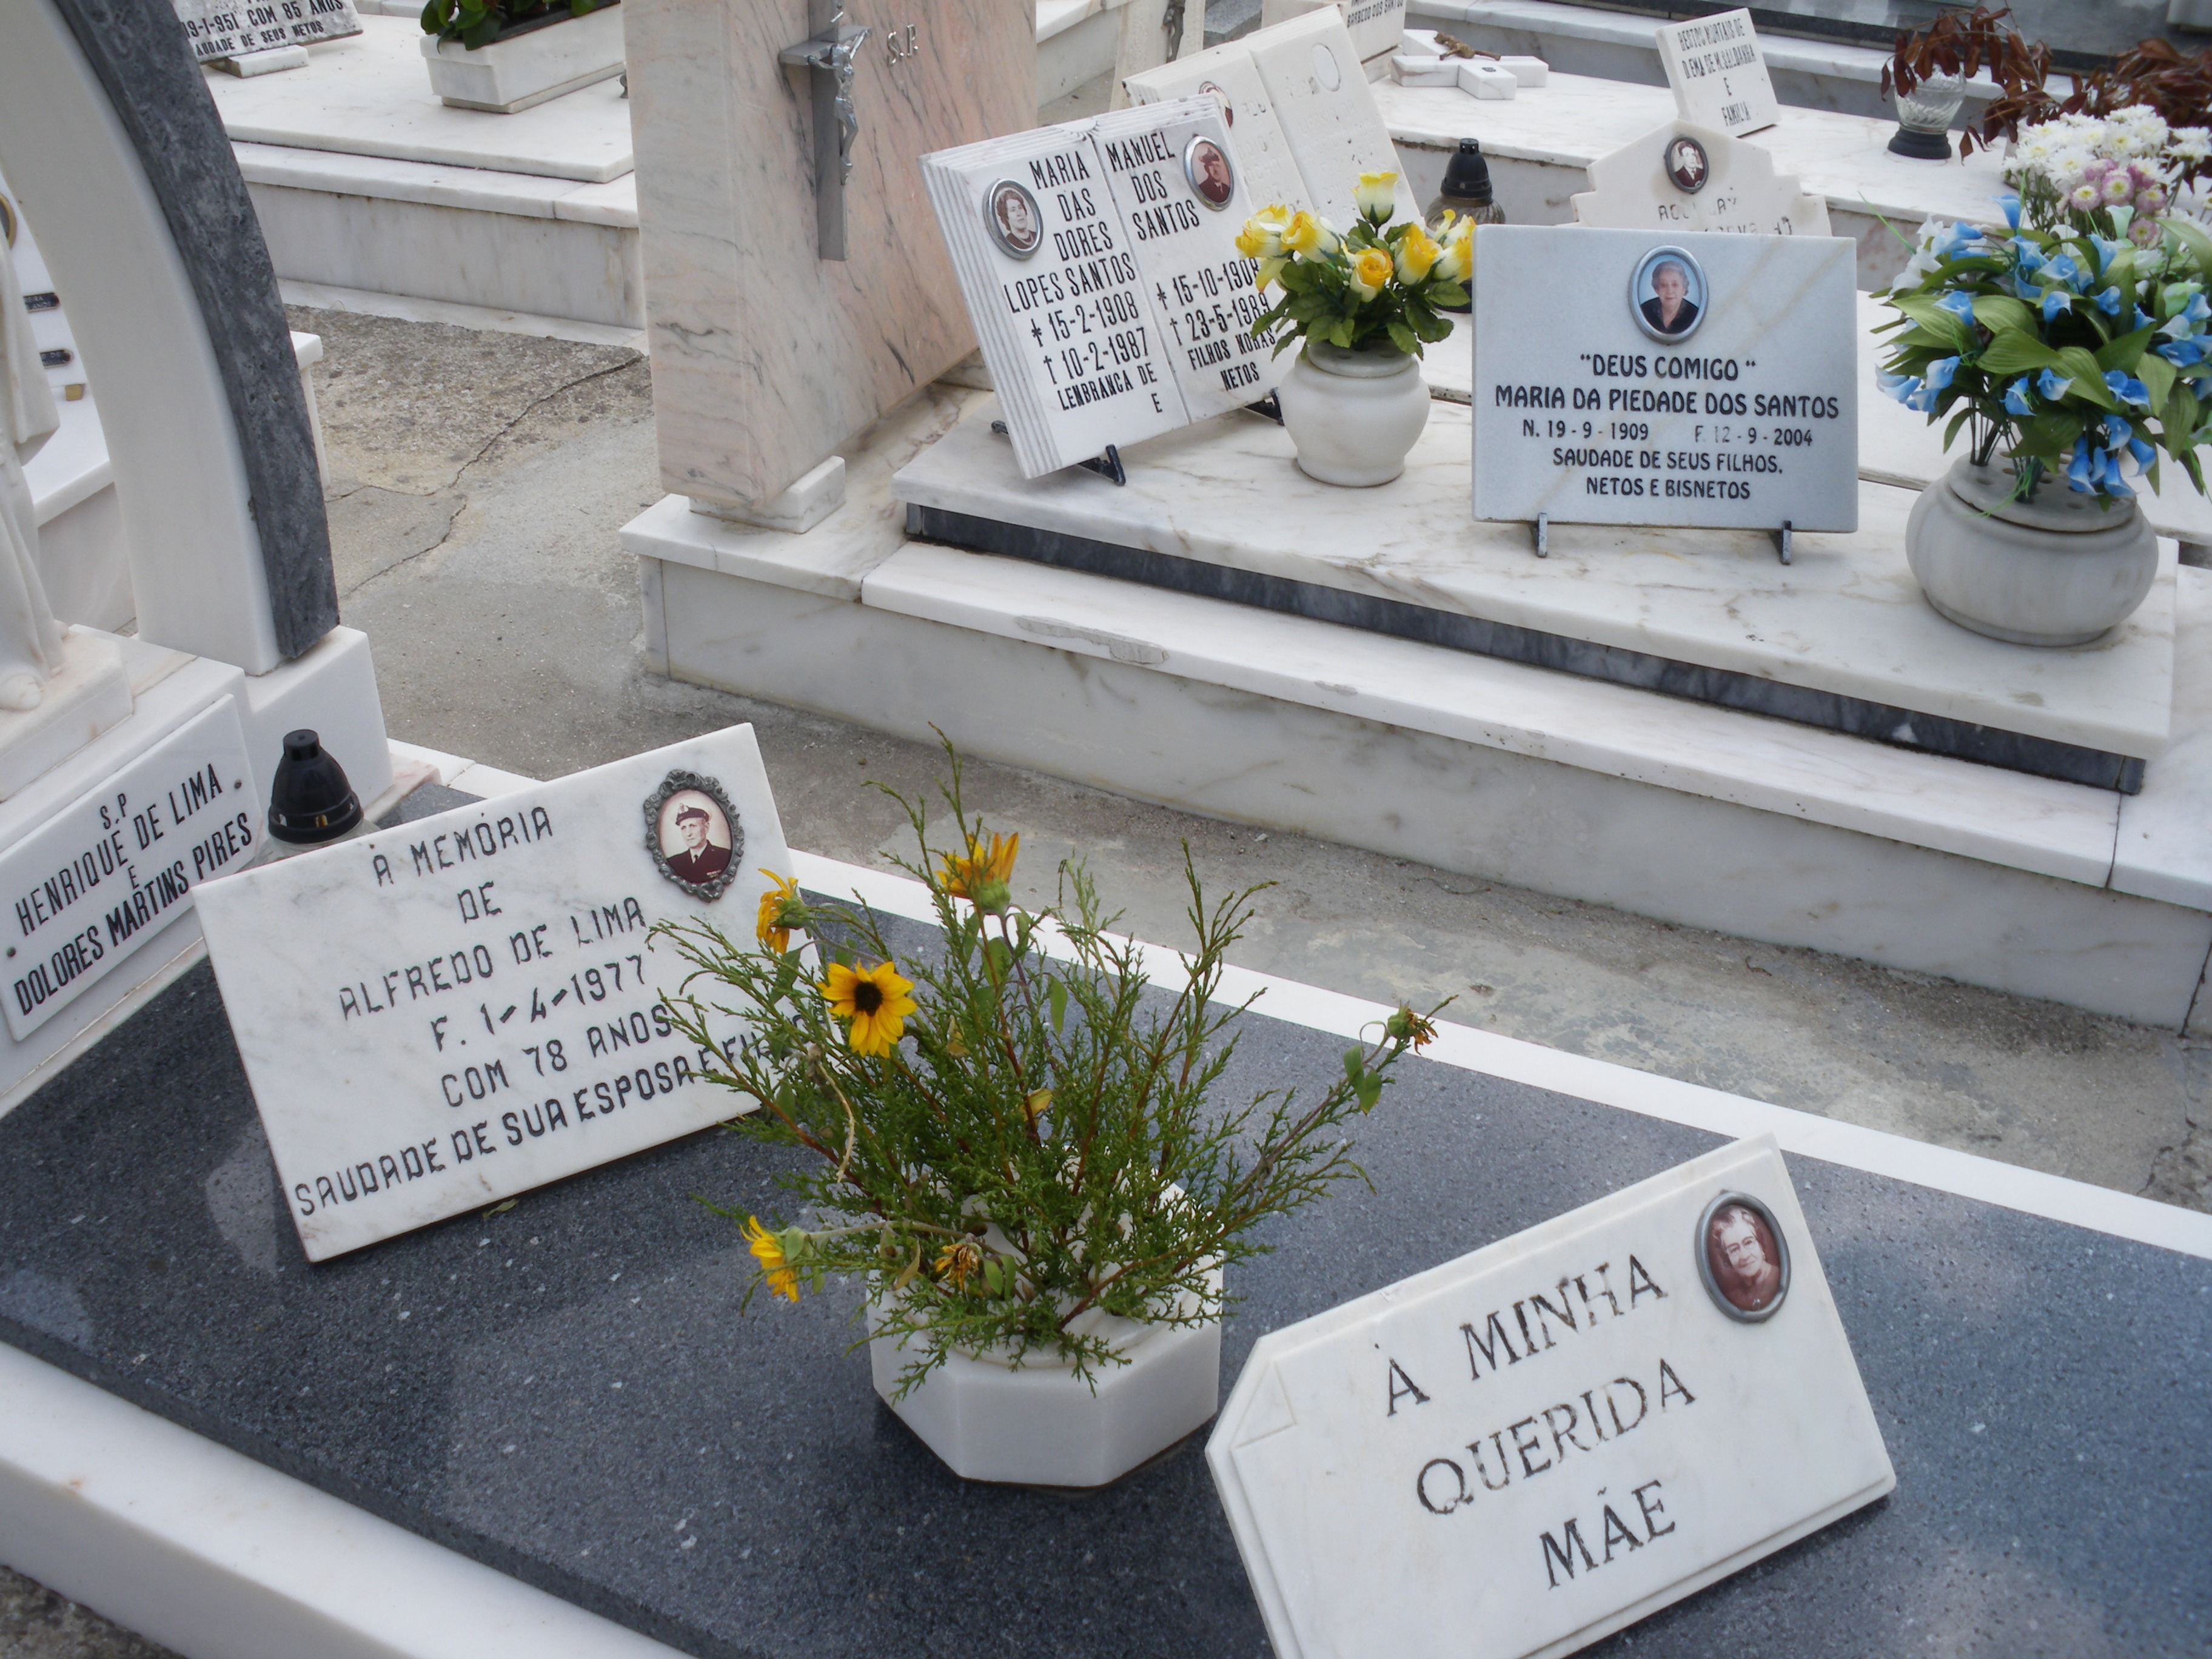
flower, memory, cemetery, dead, death, grave, memorial, headstone, farewell